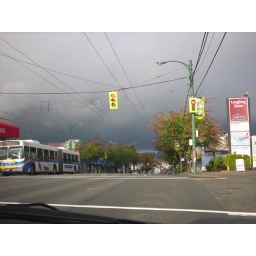
Weird sky on the way into work this morning driving down Hastings Street. Big dark cloud hanging over the city.